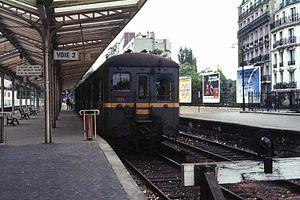
Station terminus Porte d'Auteuil de la ligne fermée dans Paris intramuros. Electrifié avec troisieme rail."
La ligne de Pont-Cardinet à Auteuil – Boulogne, également dénommée ligne d'Auteuil, est une ancienne ligne de chemin de fer française de huit kilomètres de longueur à voie normale, située dans les 16ᵉ et 17ᵉ arrondissements de Paris. Elle reliait initialement la gare Saint-Lazare à la gare d'Auteuil-Boulogne, parcours limité de la gare de Pont-Cardinet à Auteuil à partir de 1922.